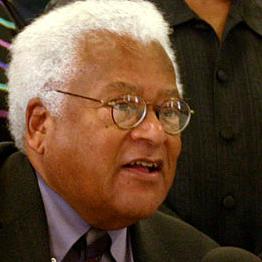
Age: 76